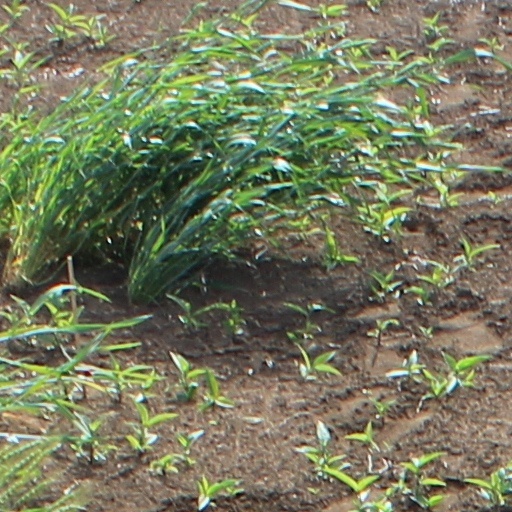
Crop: wheat